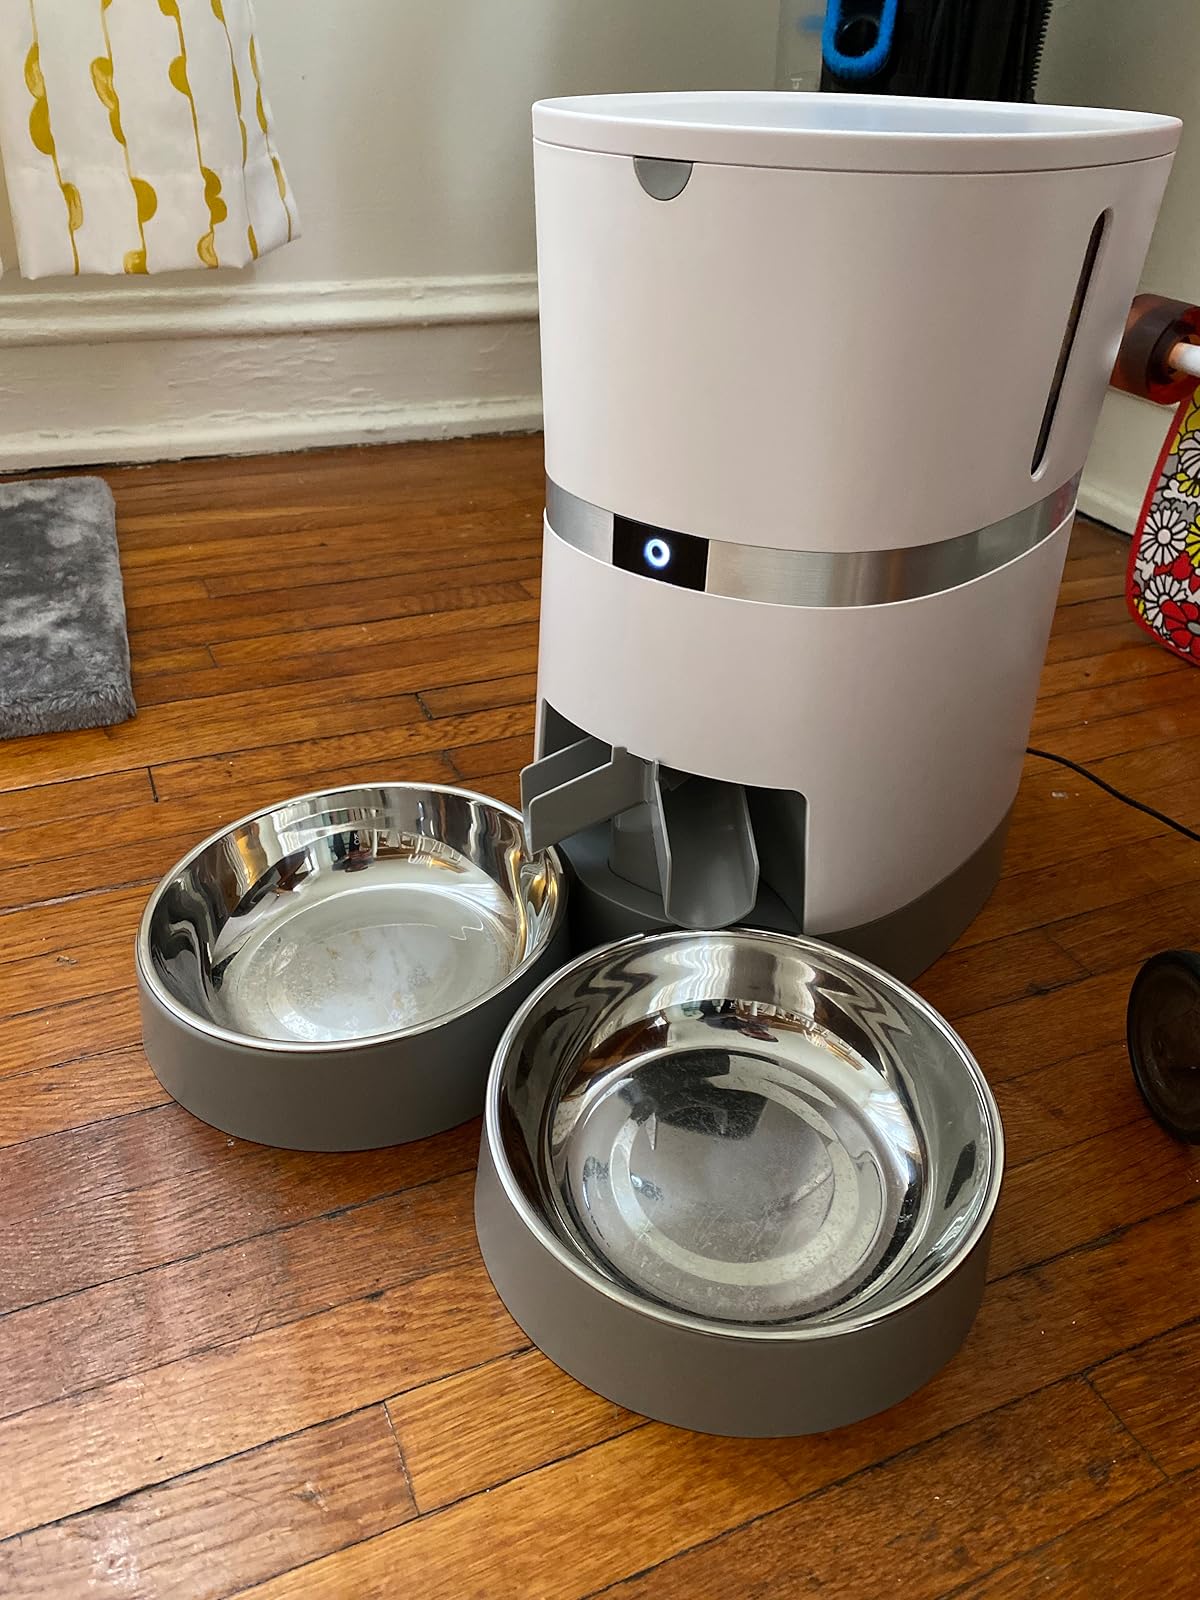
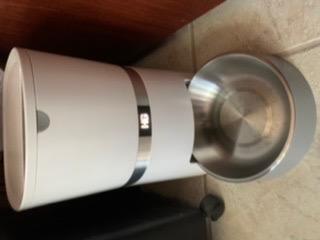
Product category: items_feeder
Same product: no